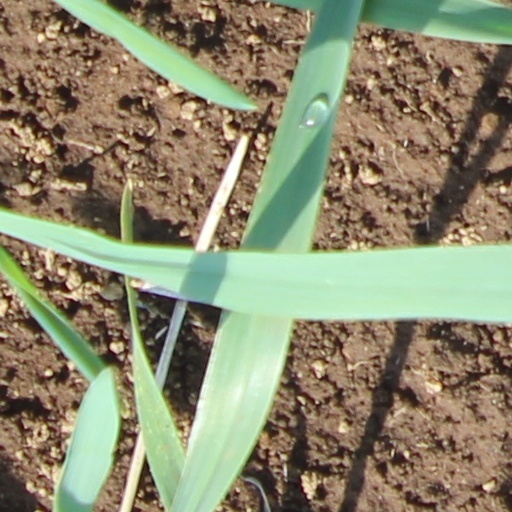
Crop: wheat